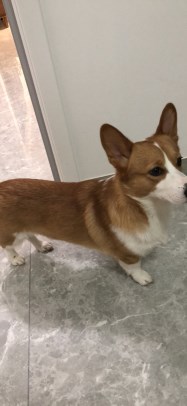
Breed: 2909-n000116-Cardigan